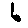
Label: 6